Alaungpaya

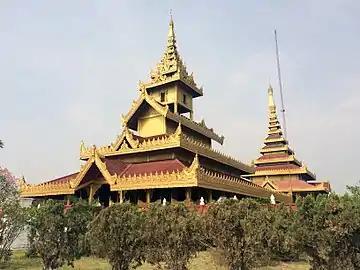
Shwebo Palace

Alaungpaya died on Sunday, 11 May 1760 (12th waning of Kason 1122 ME) at the dawn, at Kinywa, near Martaban, after being rushed back from the Siamese front by the advance guard. He had longed for the sights and sounds of home, Shwebo for one last time but it was not to be. His death was made public at Yangon, and his body was taken upstream on a state barge. At Kyaukmyaung landing stage near Shwebo, the whole court came out to meet it, and bore it solemnly through the Hlaingtha Gate of Shwebo. He was buried with the ritual of the kings in the palace city, which once had been his lowly village, amid the mourning of an entire people. He had reigned only eight years, and was not yet 46 when he died. Historian Harvey writes that "men are remembered by the years they use, not by the years they last".